Sharon Ventura

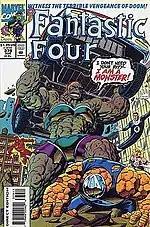
Sharon Ventura (as the She-Thing) battles the Fantastic Four. From "Fantastic Four" #379.

Sharon Ventura met Thing at the time when he was involved with the Unlimited Class Wrestling Federation (UCWF). Inspired by him, she signed up for the Power Broker's program in order to have her strength augmented and join the UCWF. The Power Broker (actually Curtiss Jackson), employed Dr. Karl Malus to create super-powered wrestlers for his competitions. Sharon was unaware of the criminal activities of Jackson or Malus. While boosting their subjects' strength, the pair addicted the subjects to a drug, ensuring their obedience. It has been implied that she was raped while a prisoner of Malus, which caused her to temporarily develop an intense hatred and distrust of men. Sharon managed to break free before Malus administered the drug. She adopted the costume which UCWF minder Ann Fraley (Auntie Freeze) had arranged for her, taking the name Ms. Marvel. Alongside the Thing, she battled the Grapplers and the UCWF wrestlers. She then battled the She-Hulk.